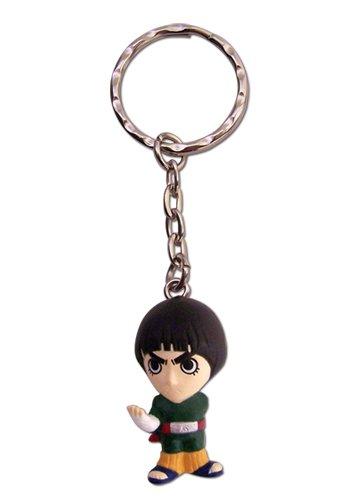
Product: Great Eastern Entertainment Naruto Lee 3D SD Keychain
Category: Automotive | Interior Accessories | Keychains
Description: Great Condition.
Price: $10.57
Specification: ProductDimensions:1x0.5x1inches|ItemWeight:0.32ounces|ShippingWeight:0.32ounces(Viewshippingratesandpolicies)|DomesticShipping:ItemcanbeshippedwithinU.S.|InternationalShipping:ThisitemcanbeshippedtoselectcountriesoutsideoftheU.S.LearnMore|ASIN:B000N1O890|Itemmodelnumber:3479|Manufacturerrecommendedage:13months-8years